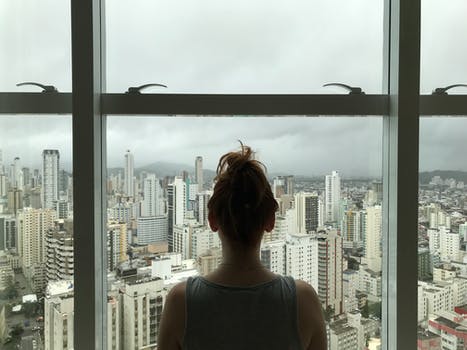
Label: No Watermark